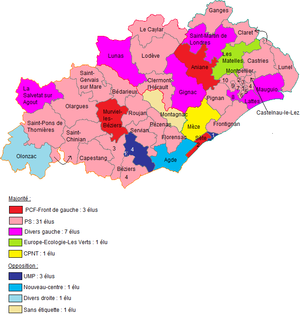
Étiquettes politiques des conseillers généraux de l'Hérault suite aux cantonales de 2011
Les élections départementales ont lieu les 22 et 29 mars 2015.